List of Ikshvaku dynasty kings in Hinduism

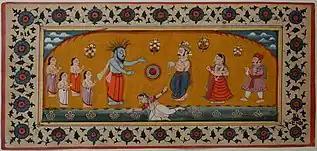
Folio from a Bhagavata Purana manuscript - The Sudarshana Chakra appearing before Emperor Ambarisha and Sage Durvasa

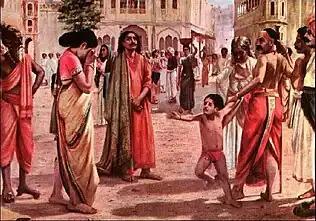
Harischandra loses his wealth, by Raja Ravi Varma

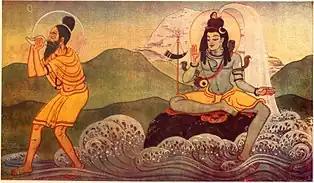
Shiva blesses Bhagiratha after allowing Ganga to descend from his matted hair upon the earth.

The genealogy of the Ikshvaku dynasty to Rama is mentioned in the Ramayana in two lists. The only difference between the two lists is that, Kukshi is mentioned only in the second list. In the first list, Vikukshi is mentioned as the son of Ikshavaku. The descendants of Vikukshi are known as Vikauva.